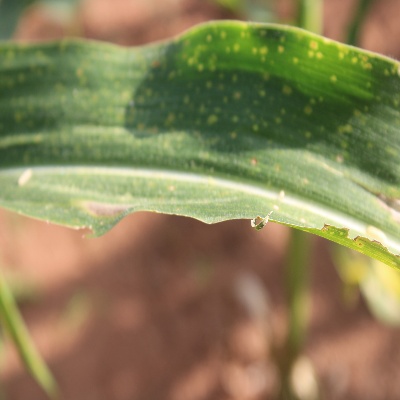
Crop: Maize
Condition: leaf spot